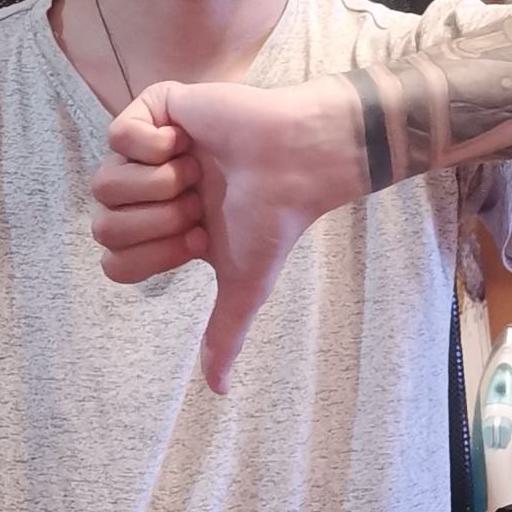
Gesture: dislike